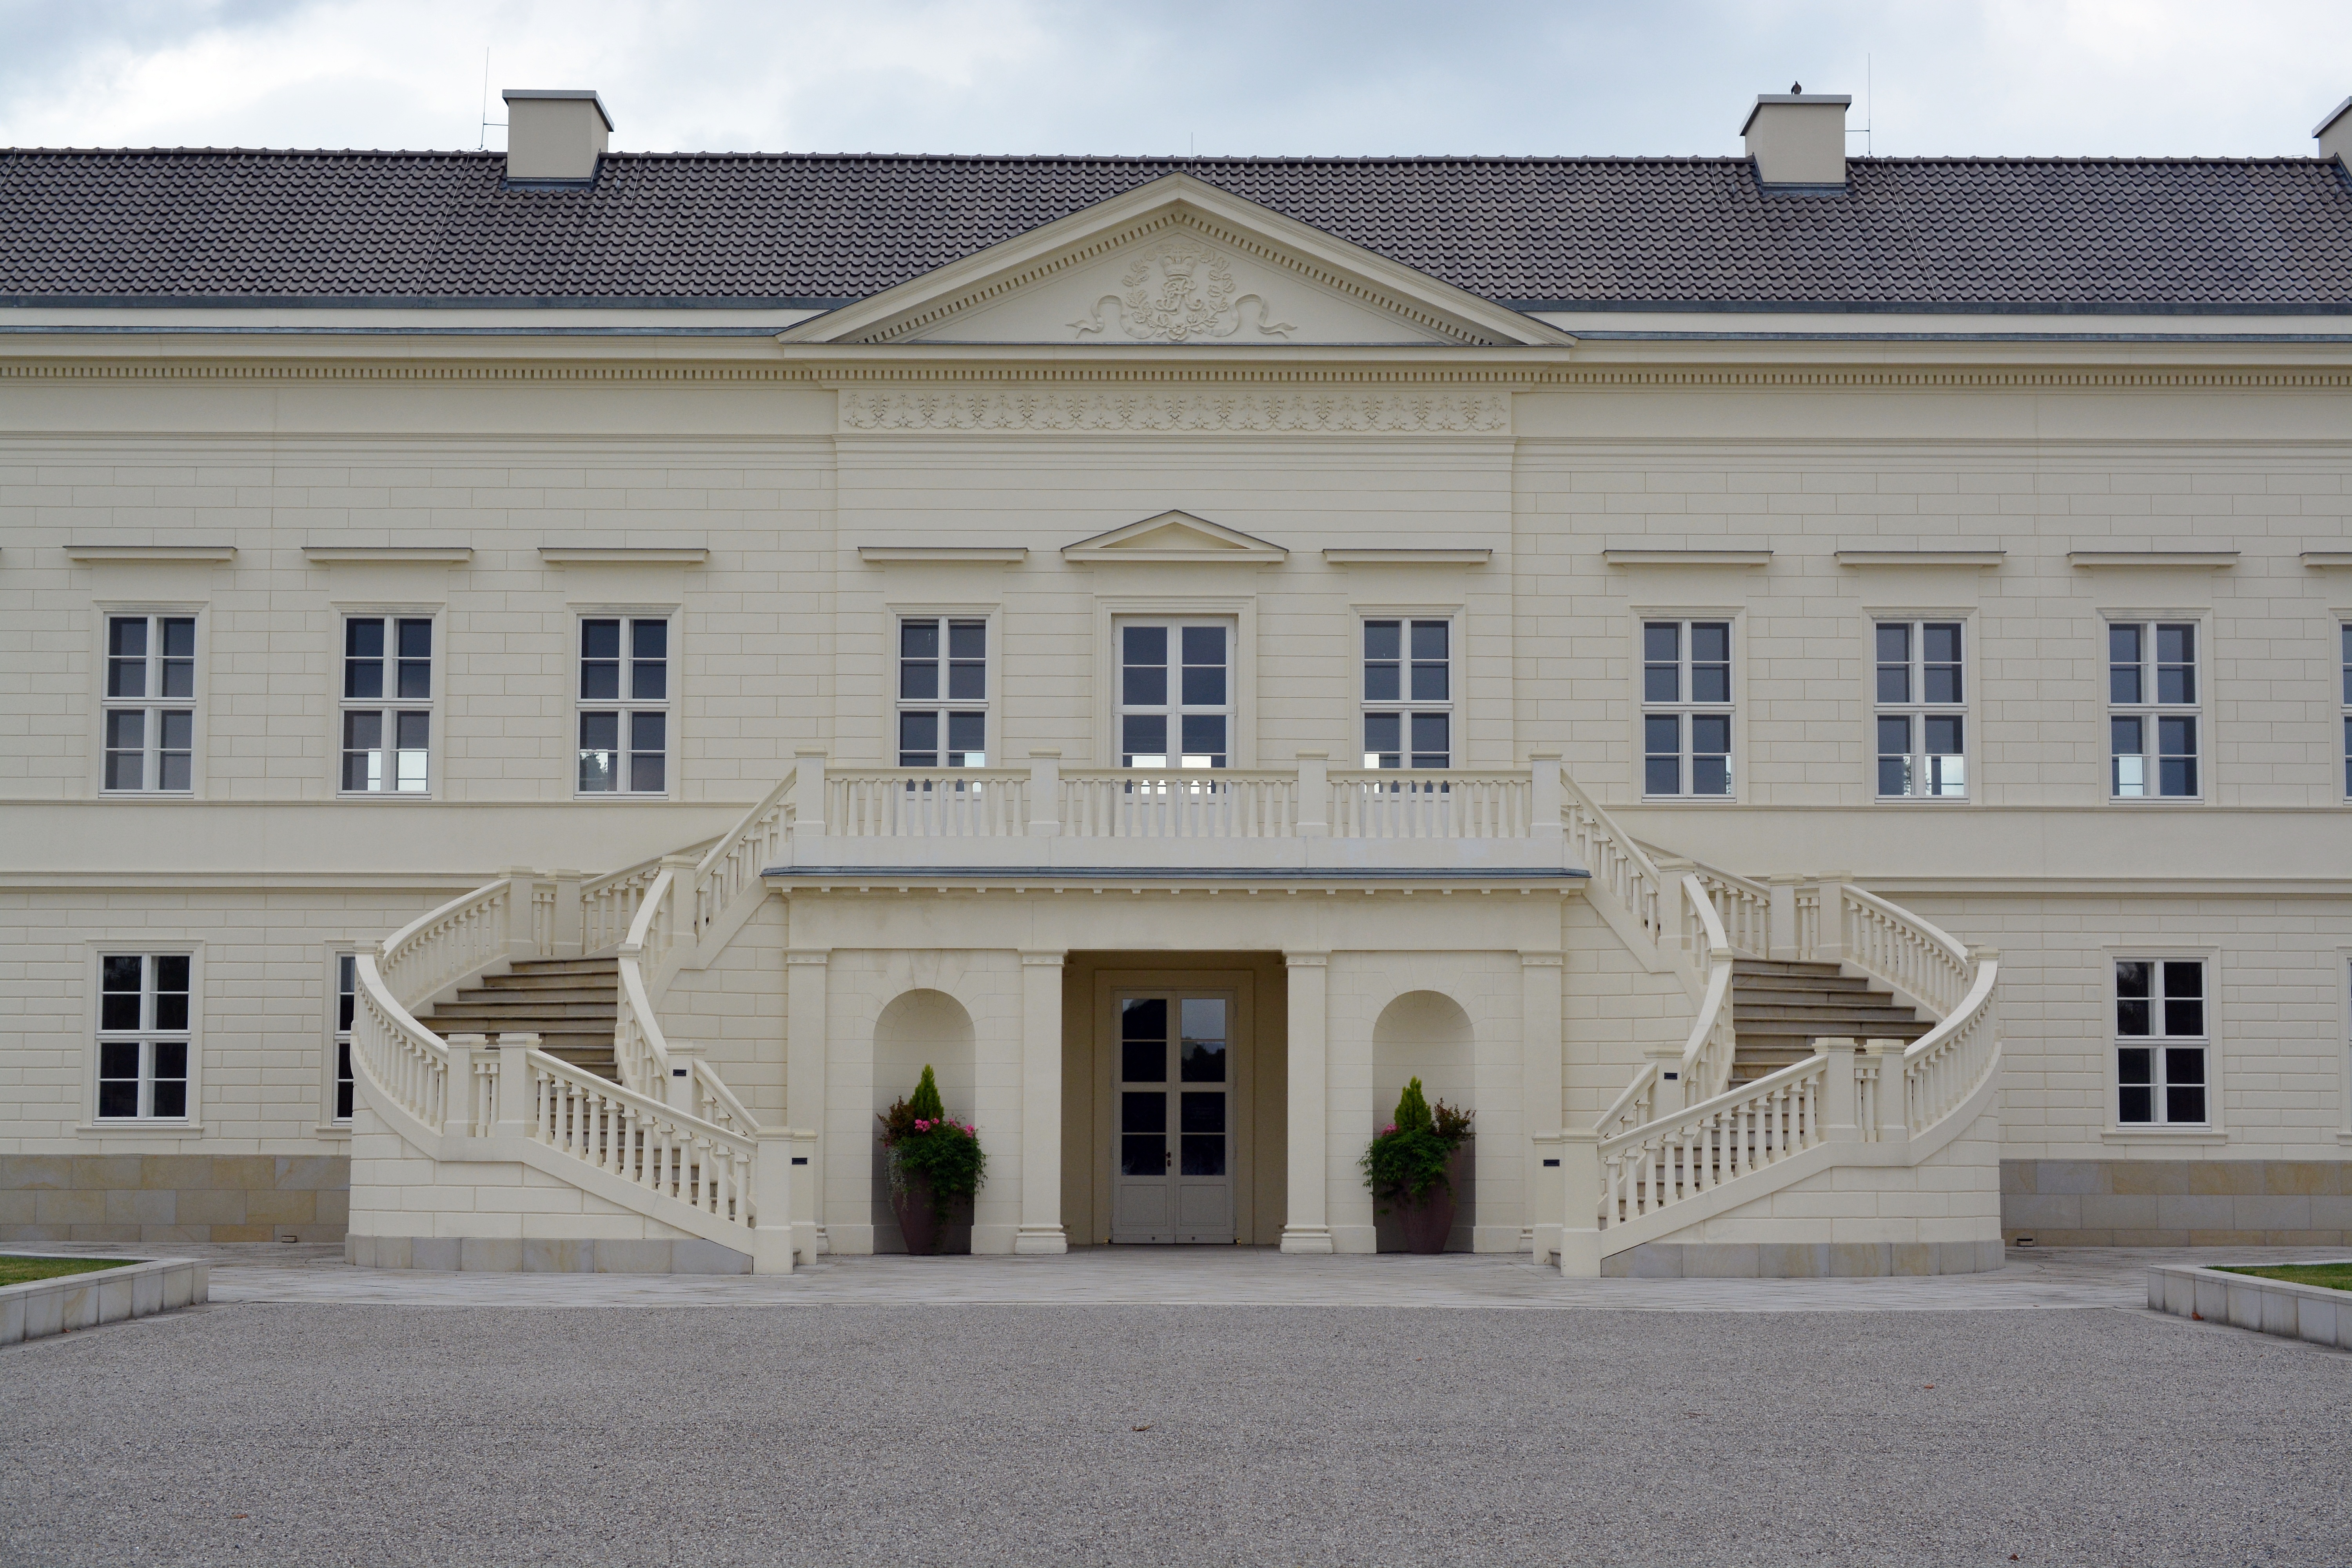
architecture, mansion, house, building, palace, home, castle, facade, property, stairs, tourist attraction, estate, historically, manor house, manors castle